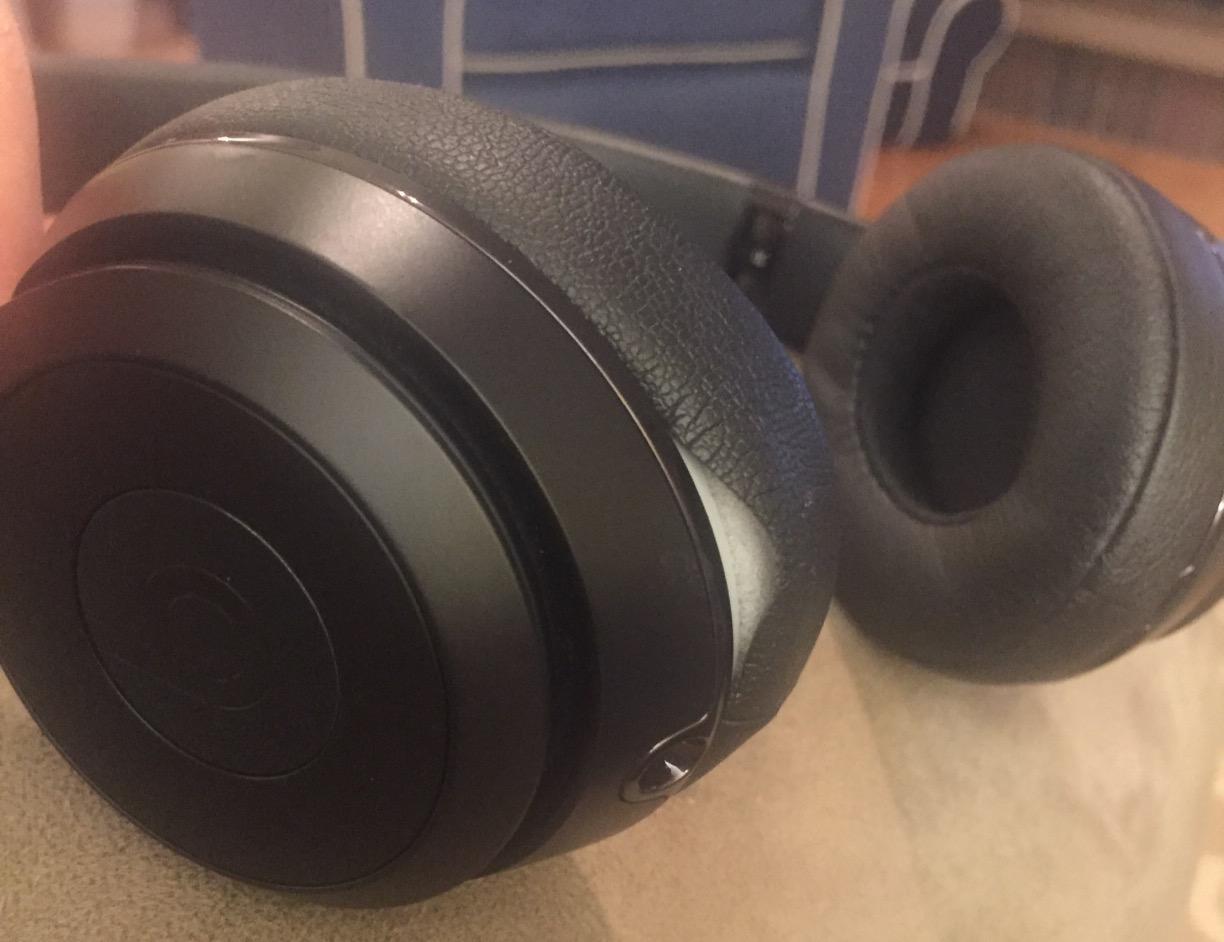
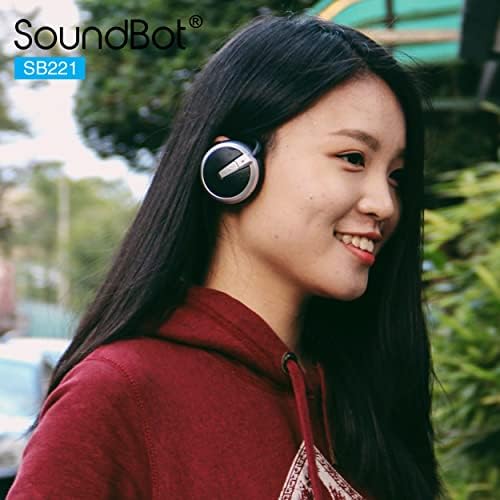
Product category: headphones
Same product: no